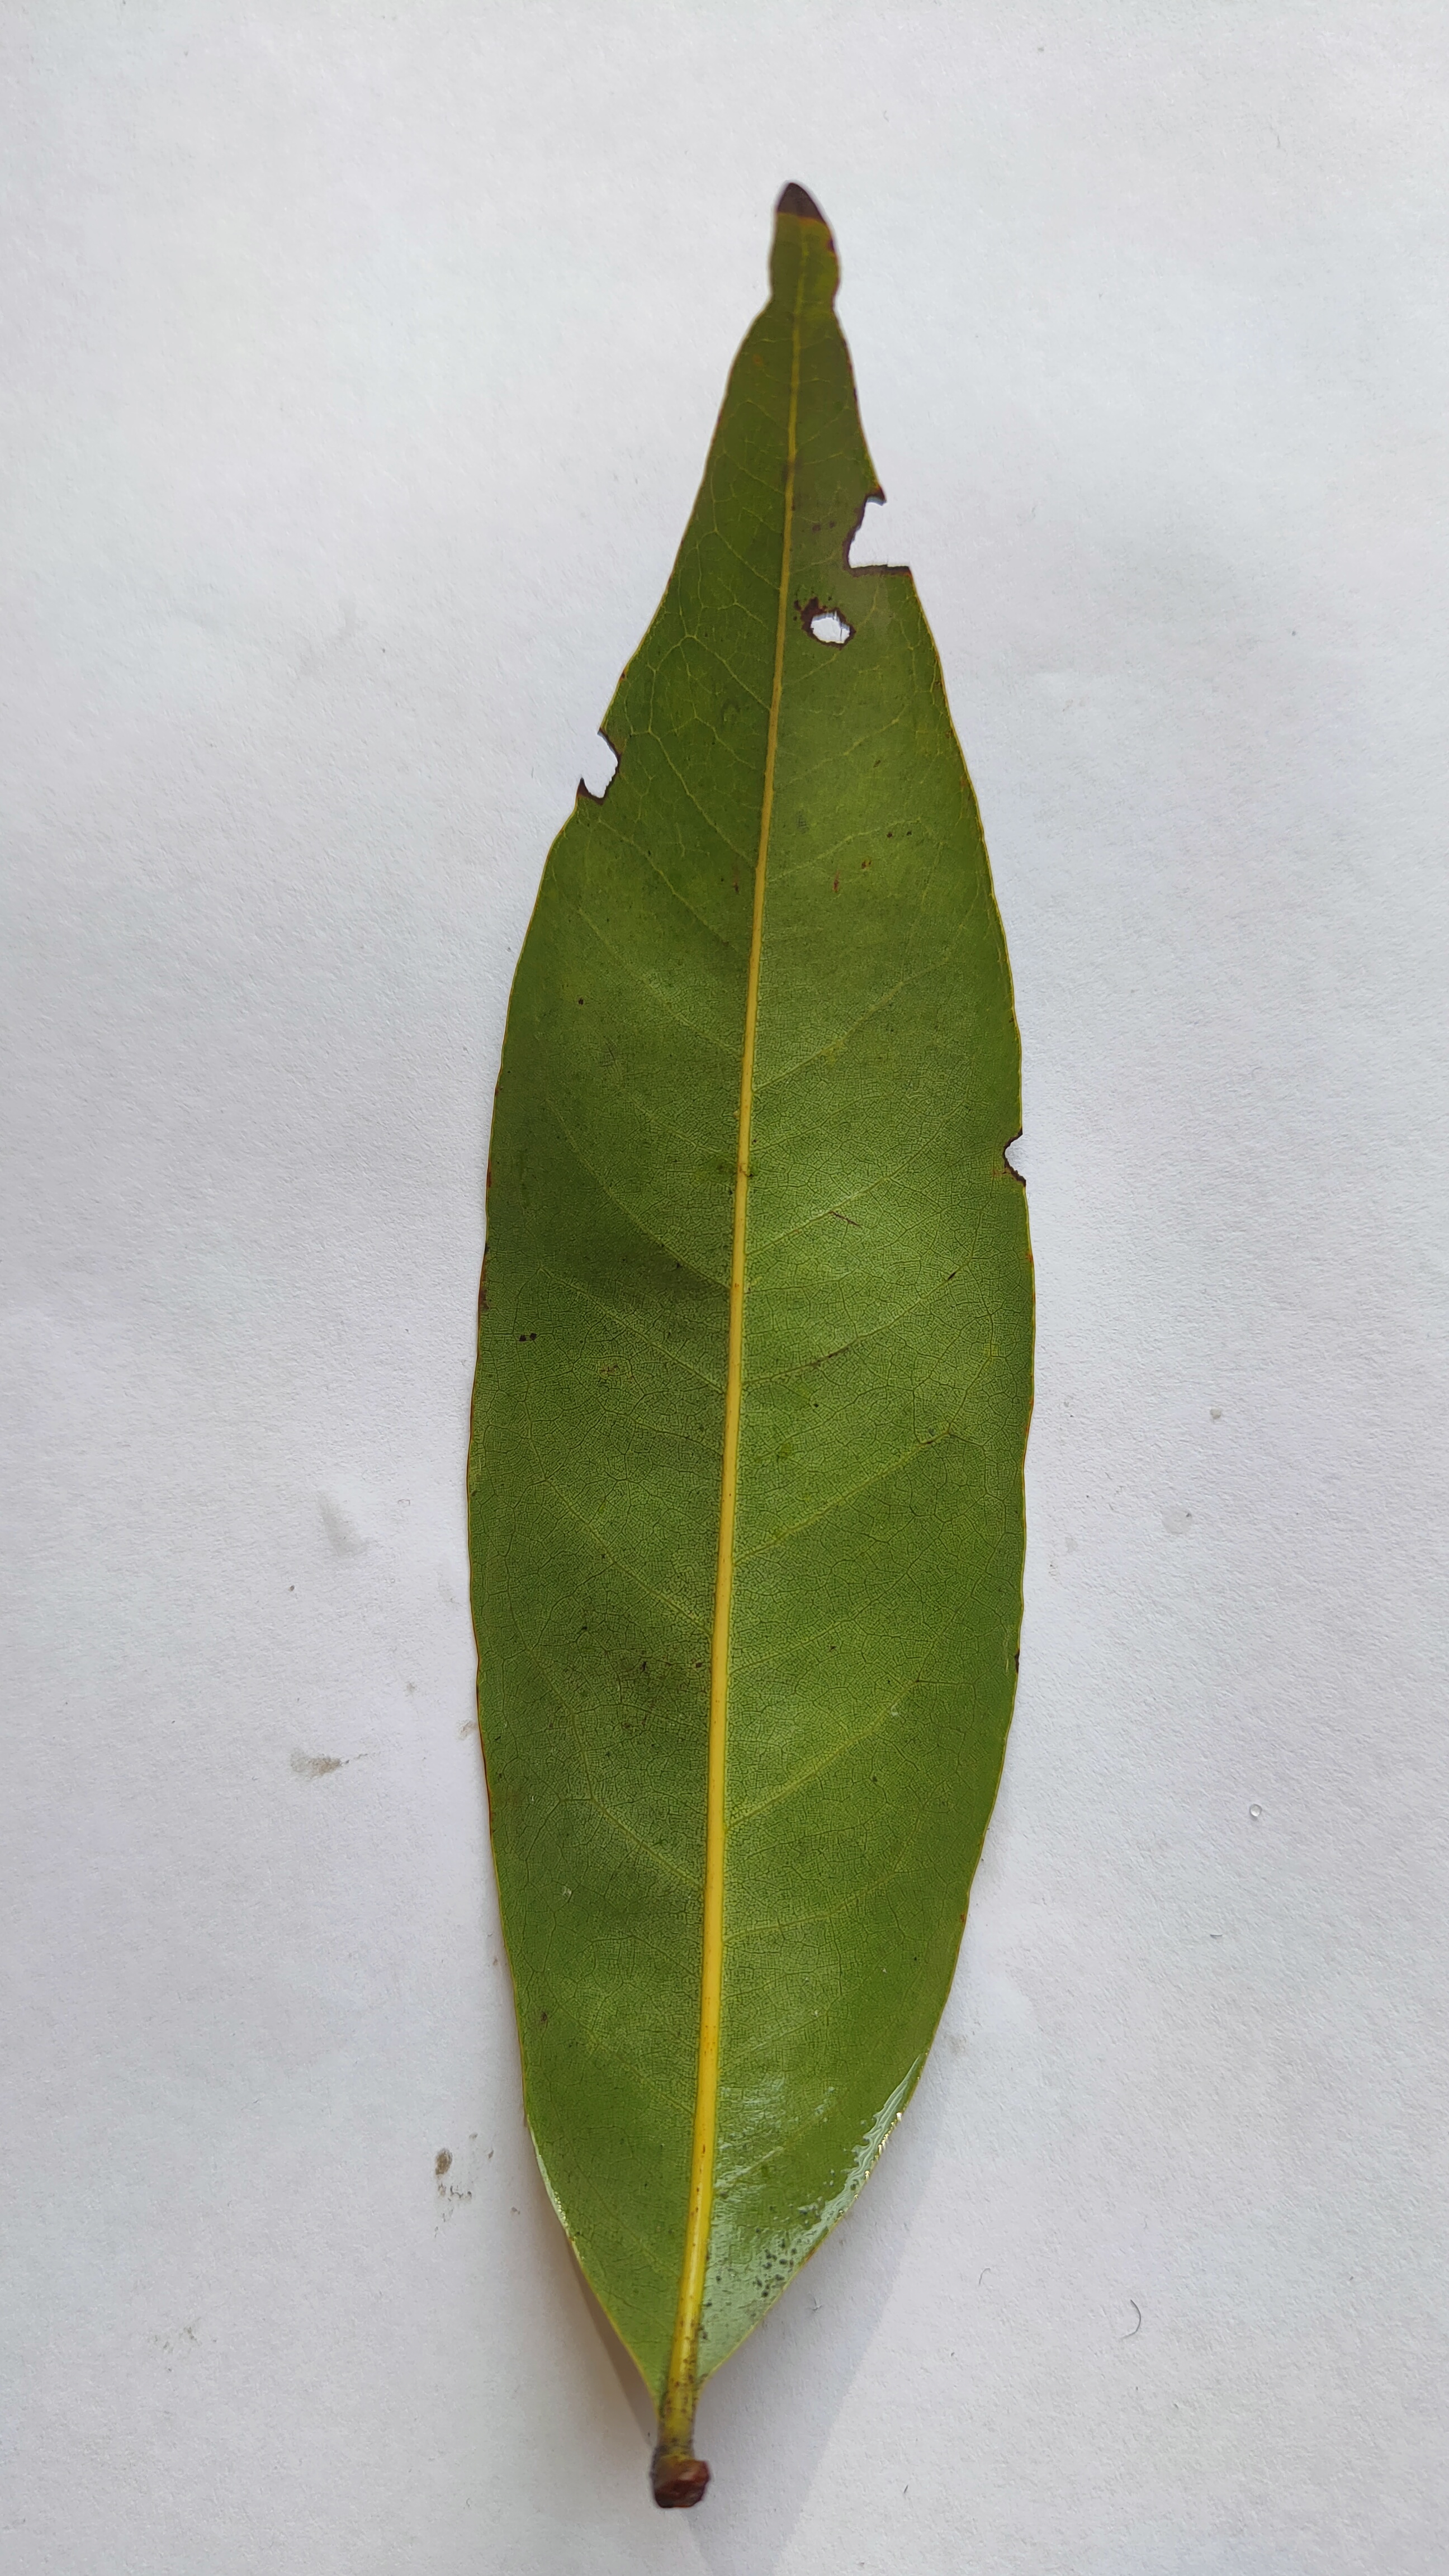
Leaf variety: Lychee